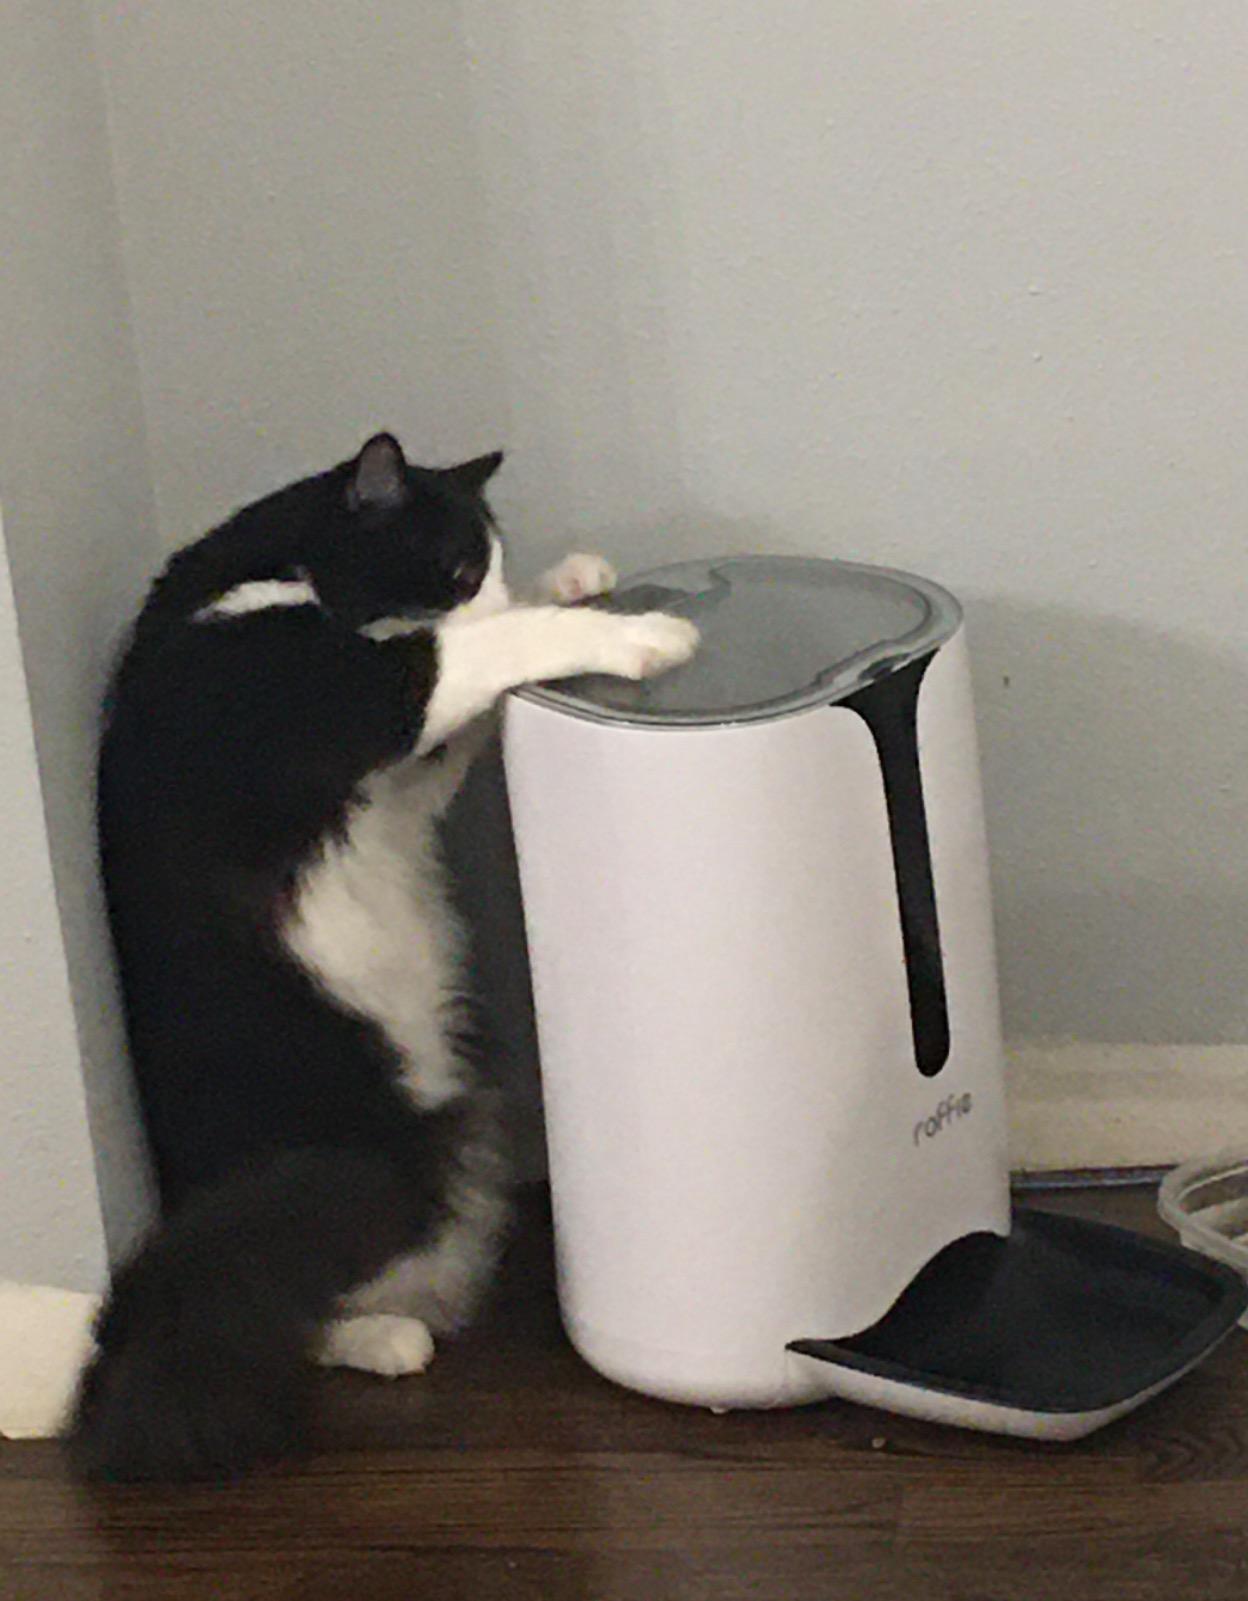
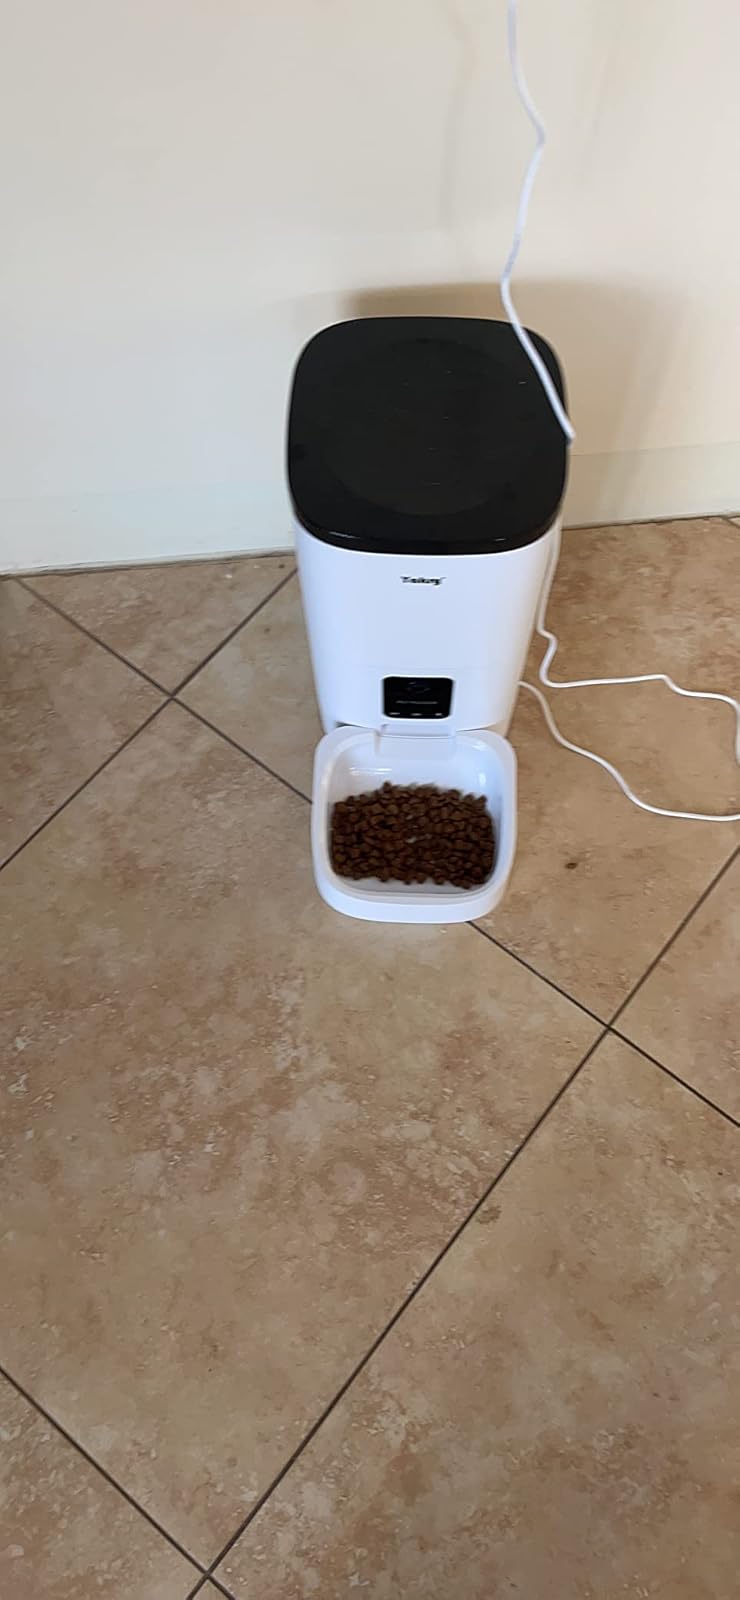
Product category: items_feeder
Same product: no